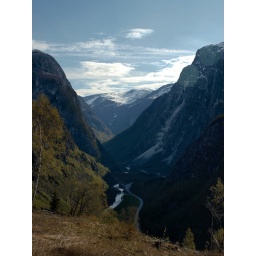
A steep valley near Gudvangen. The gray trail down the side is a warning. Massive rock slides, often.